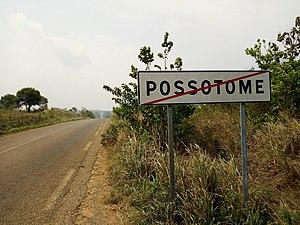
Plaque indiquant la fin de délimitation de la localité de possotomè au Bénin This is an image with the theme ""Africa on the Move or Transport"" from: Benin"
Possotomè est l'un des sept arrondissements de la commune de Bopa dans le département du Mono au Bénin. L'eau minérale de possotomé doit son nom à la localité.